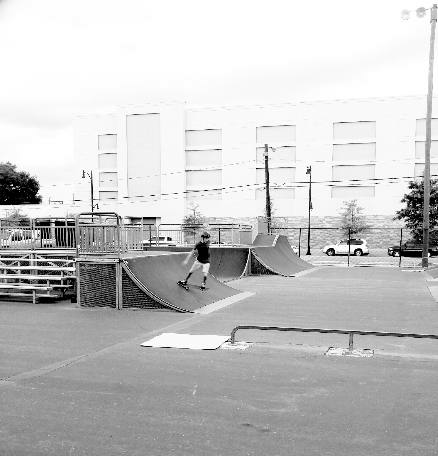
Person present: Yes